Hedonism

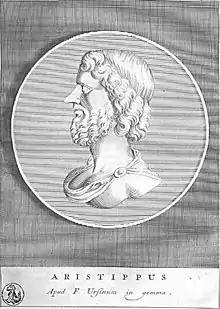
Aristippus of Cyrene is often seen as the first proponent of philosophical hedonism.

Aesthetic hedonism is a theory about the nature of aesthetic value or beauty. It states that a thing, like a landscape, a painting, or a song, has aesthetic value if people are pleased by it or get aesthetic pleasure from it. It is a subjective theory because it focuses on how people respond to aesthetically engaging things. This view contrasts with objective theories, which assert that aesthetic value only depends on objective or mind-independent features of things, like symmetry or harmonic composition. Some aesthetic hedonists believe that any type of pleasure is relevant to the aesthetic value of a thing. Others offer a more nuanced characterization, saying that aesthetic value is only based on how people with a well-developed taste respond to it.